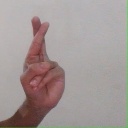
अक्षर: र